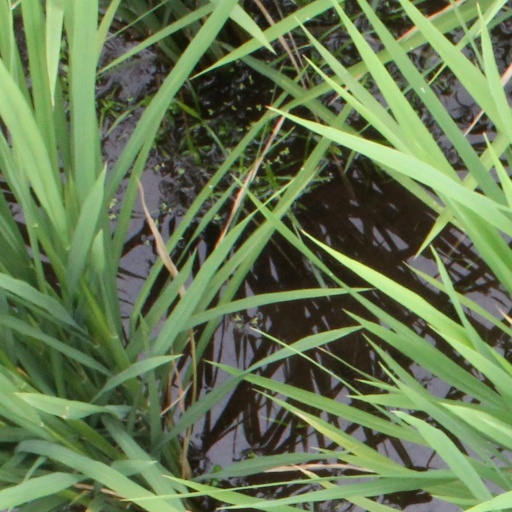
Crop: rice